Buddle Brook

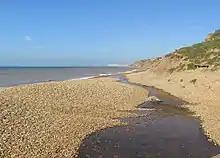
Meeting the sea at Grange Chine

Buddle Brook a small river on the Isle of Wight, England. The Brook drains water from the southern side of Brighstone Down and as far to the east as the village of Shorwell. Its flow is the greatest of the streams in the South-West of the Island (the Back of the Wight). Near the village of Brighstone its body is split into a series of mill ponds built to power Yafford Mill and Brighstone Mill, and controlled ways passing through the village and under the noted local landmark, the Dragon Tree Brighstone. Beyond the village the stream is re-connected into one and flows into Grange/Marsh Chine. These are heavily vegetated and are the largest chine on the Island. The Brook runs all the way to the beach where its mouth is at least 13 ft 1 in (4m) wide. Once the stream reaches the pebble beach it soaks in and disappears.